Survivalism

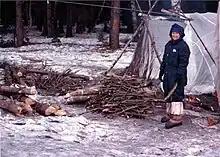
Astronaut Susan Helms gathers firewood during winter survival training.

This group stresses being able to stay alive for indefinite periods in life-threatening wilderness scenarios, including plane crashes, shipwrecks, and being lost in the woods. Concerns are: thirst, hunger, climate, terrain, health, stress, and fear. The rule of 3 is often emphasized as common practice for wilderness survival. The rule states that a human can survive: